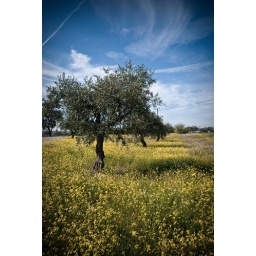
430 | in a field of flowers